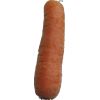
Label: carrot